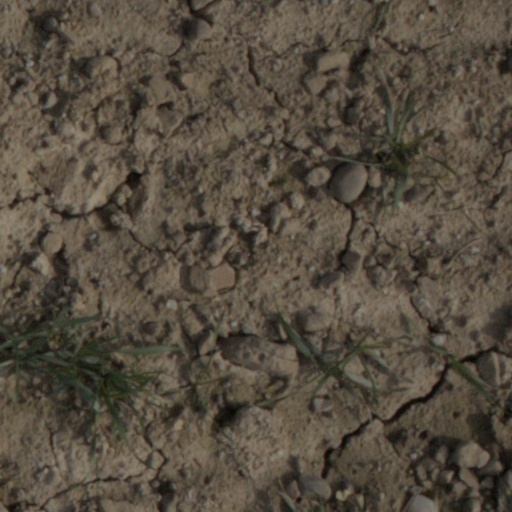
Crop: wheat